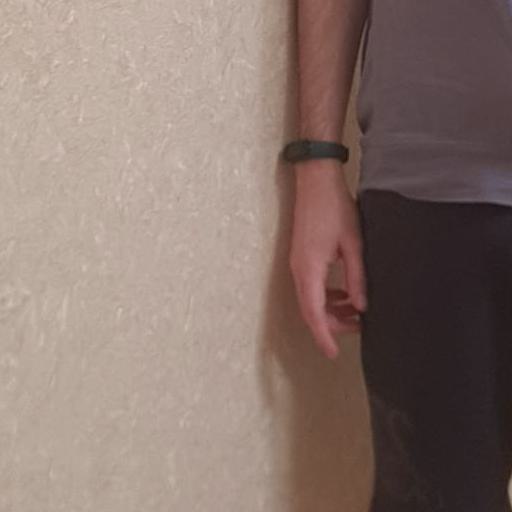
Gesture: no_gesture